Mohun Bagan Ground

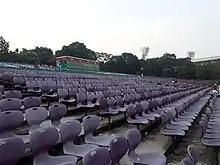
Mohun Bagan Club gallery

The first ground of the club was inside the famous marble palace, owned by Kirti Mitra of the Mitra family and known as Mohun Bagan Villa. It was situated in Fariapukur lane of north Kolkata. As a football ground however, this ground was not sufficiently large.